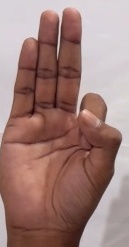
ASL sign: F